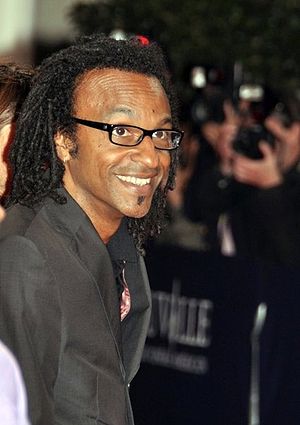
Manu Katché
Manu Katché er en emigreret fransk trommeslager.